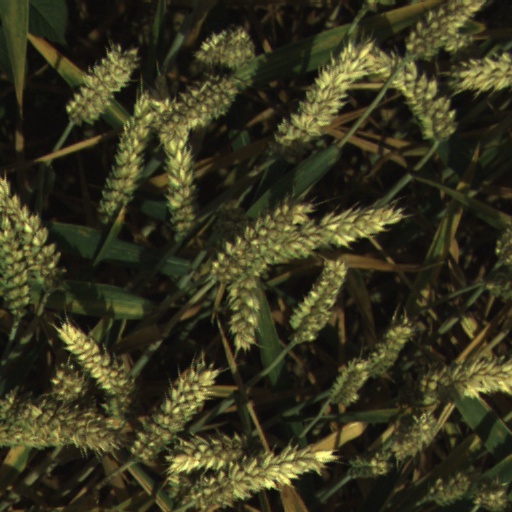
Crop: wheat